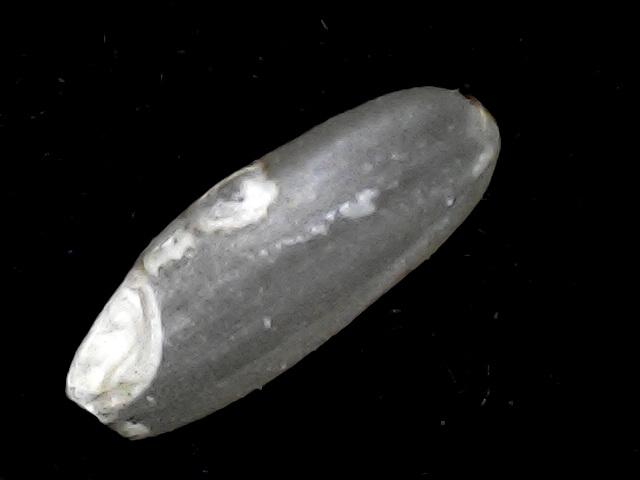
Rice variety: BR22